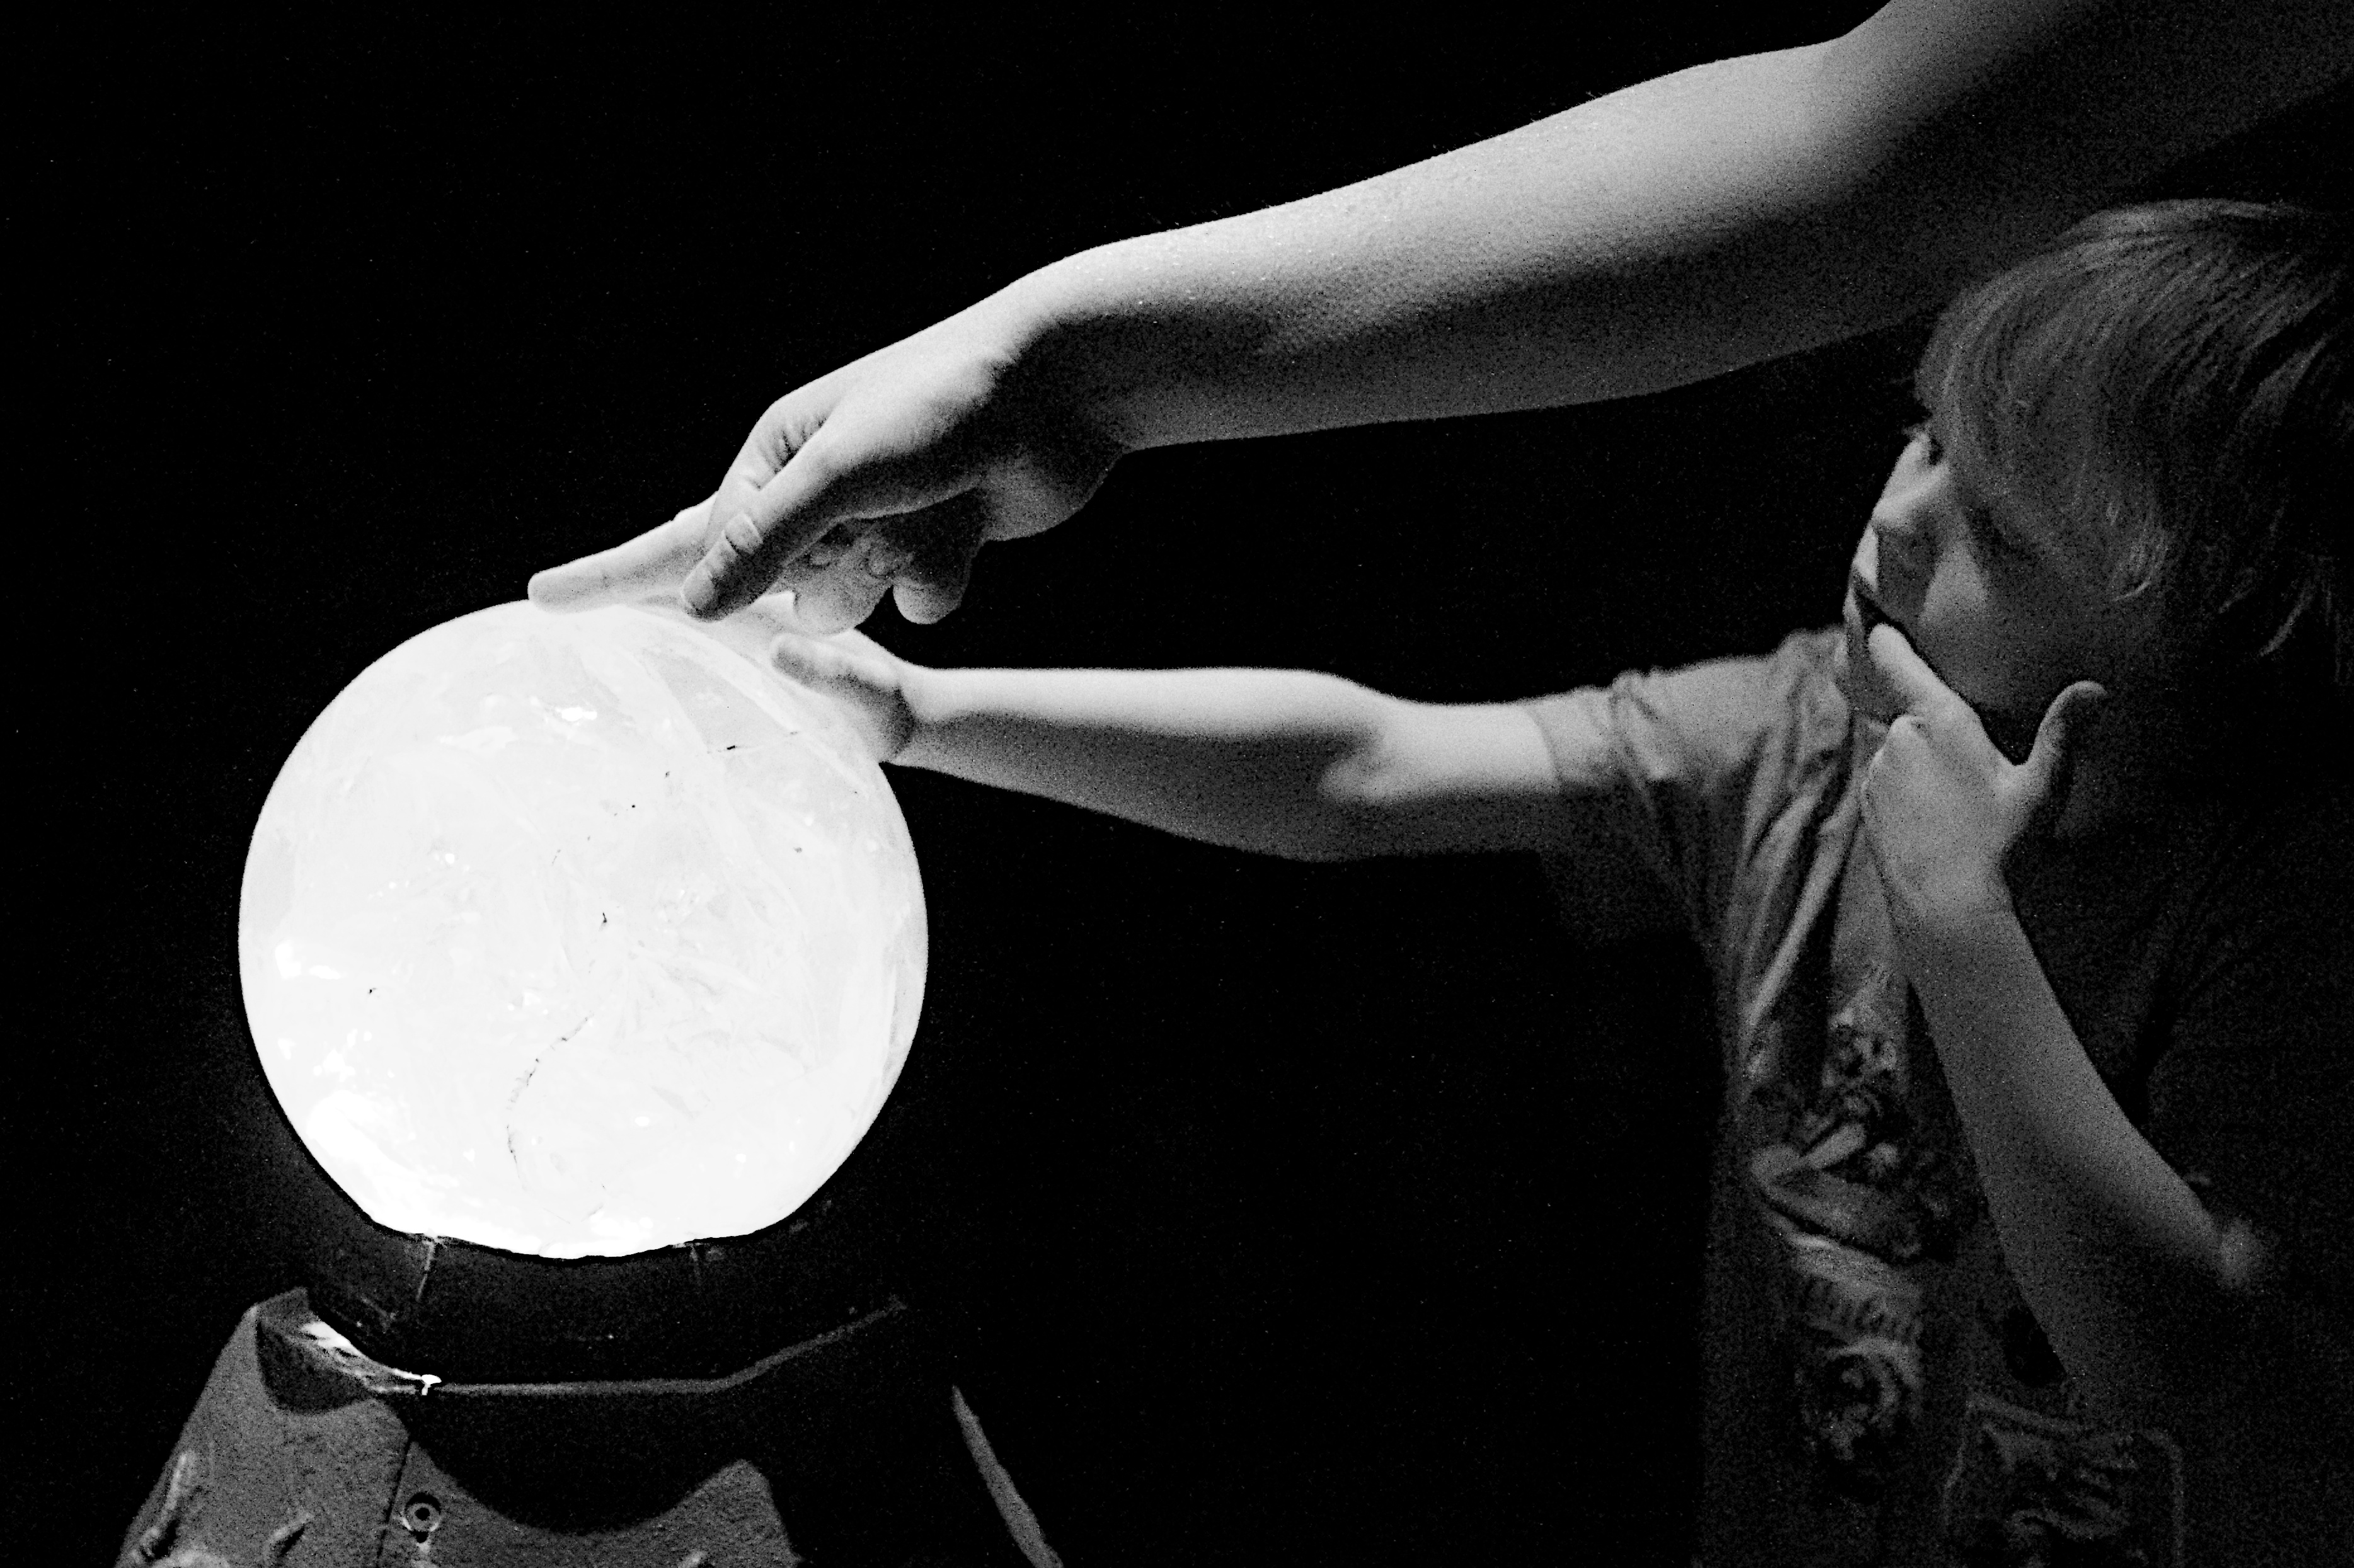
hand, black and white, white, photography, darkness, black, monochrome, arm, performance art, sense, monochrome photography, film noir